Warrensburg, Tennessee

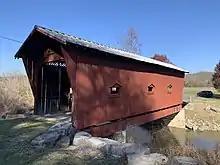

Bible Covered Bridge is located in Warrensburg. It was built in as a private bridge for the Bible Family. The Greene County Heritage Trust took control of the bridge around 1972 and rehabilitated the Bridge, in 1987–1988 the Tennessee Department of Transportation, Greene County and The Federal Highway Administration built a new bridge adjacent to the covered bridge, The project also added rip-rat to the covered bridge and built a pull-off/parking area to provide access to the bridge. The state added offset railings to keep vehicular traffic away from the bridge and to further allow pedestrians to use the bridge. It is maintained as a State Historic Site.